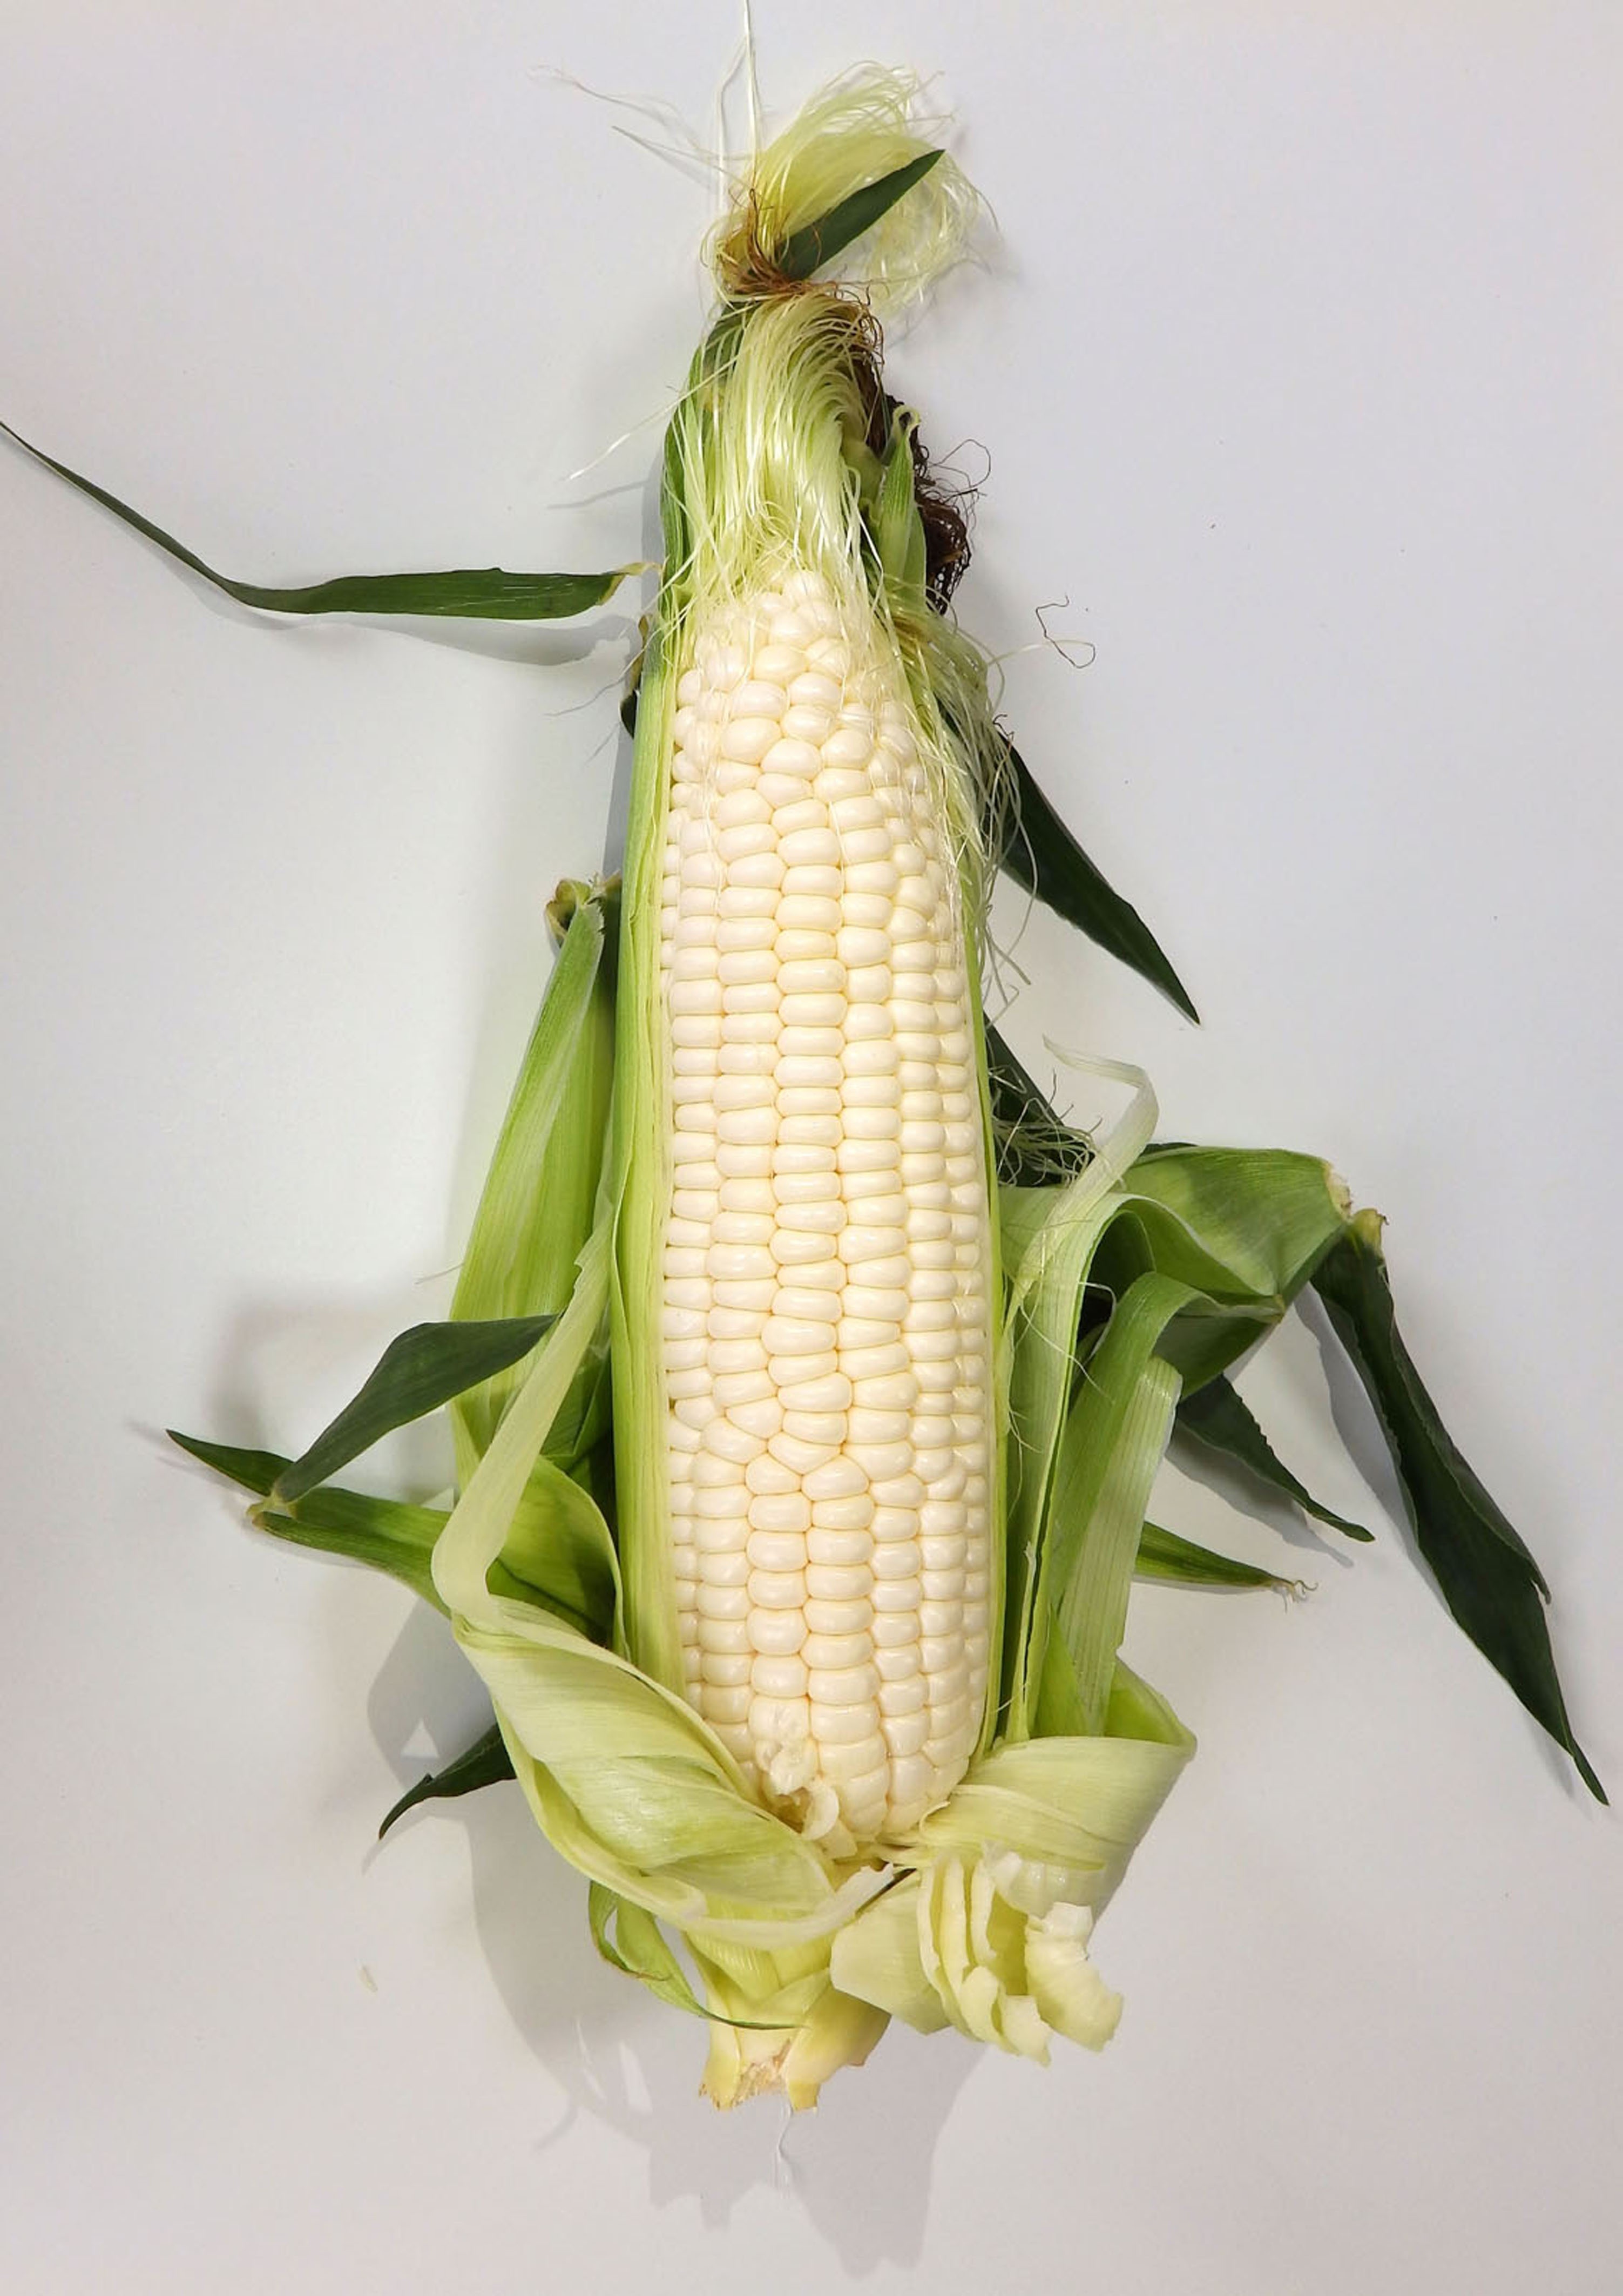
plant, fruit, leaf, flower, food, produce, vegetable, corn, cone, yellow, corn on the cob, flowering plant, land plant